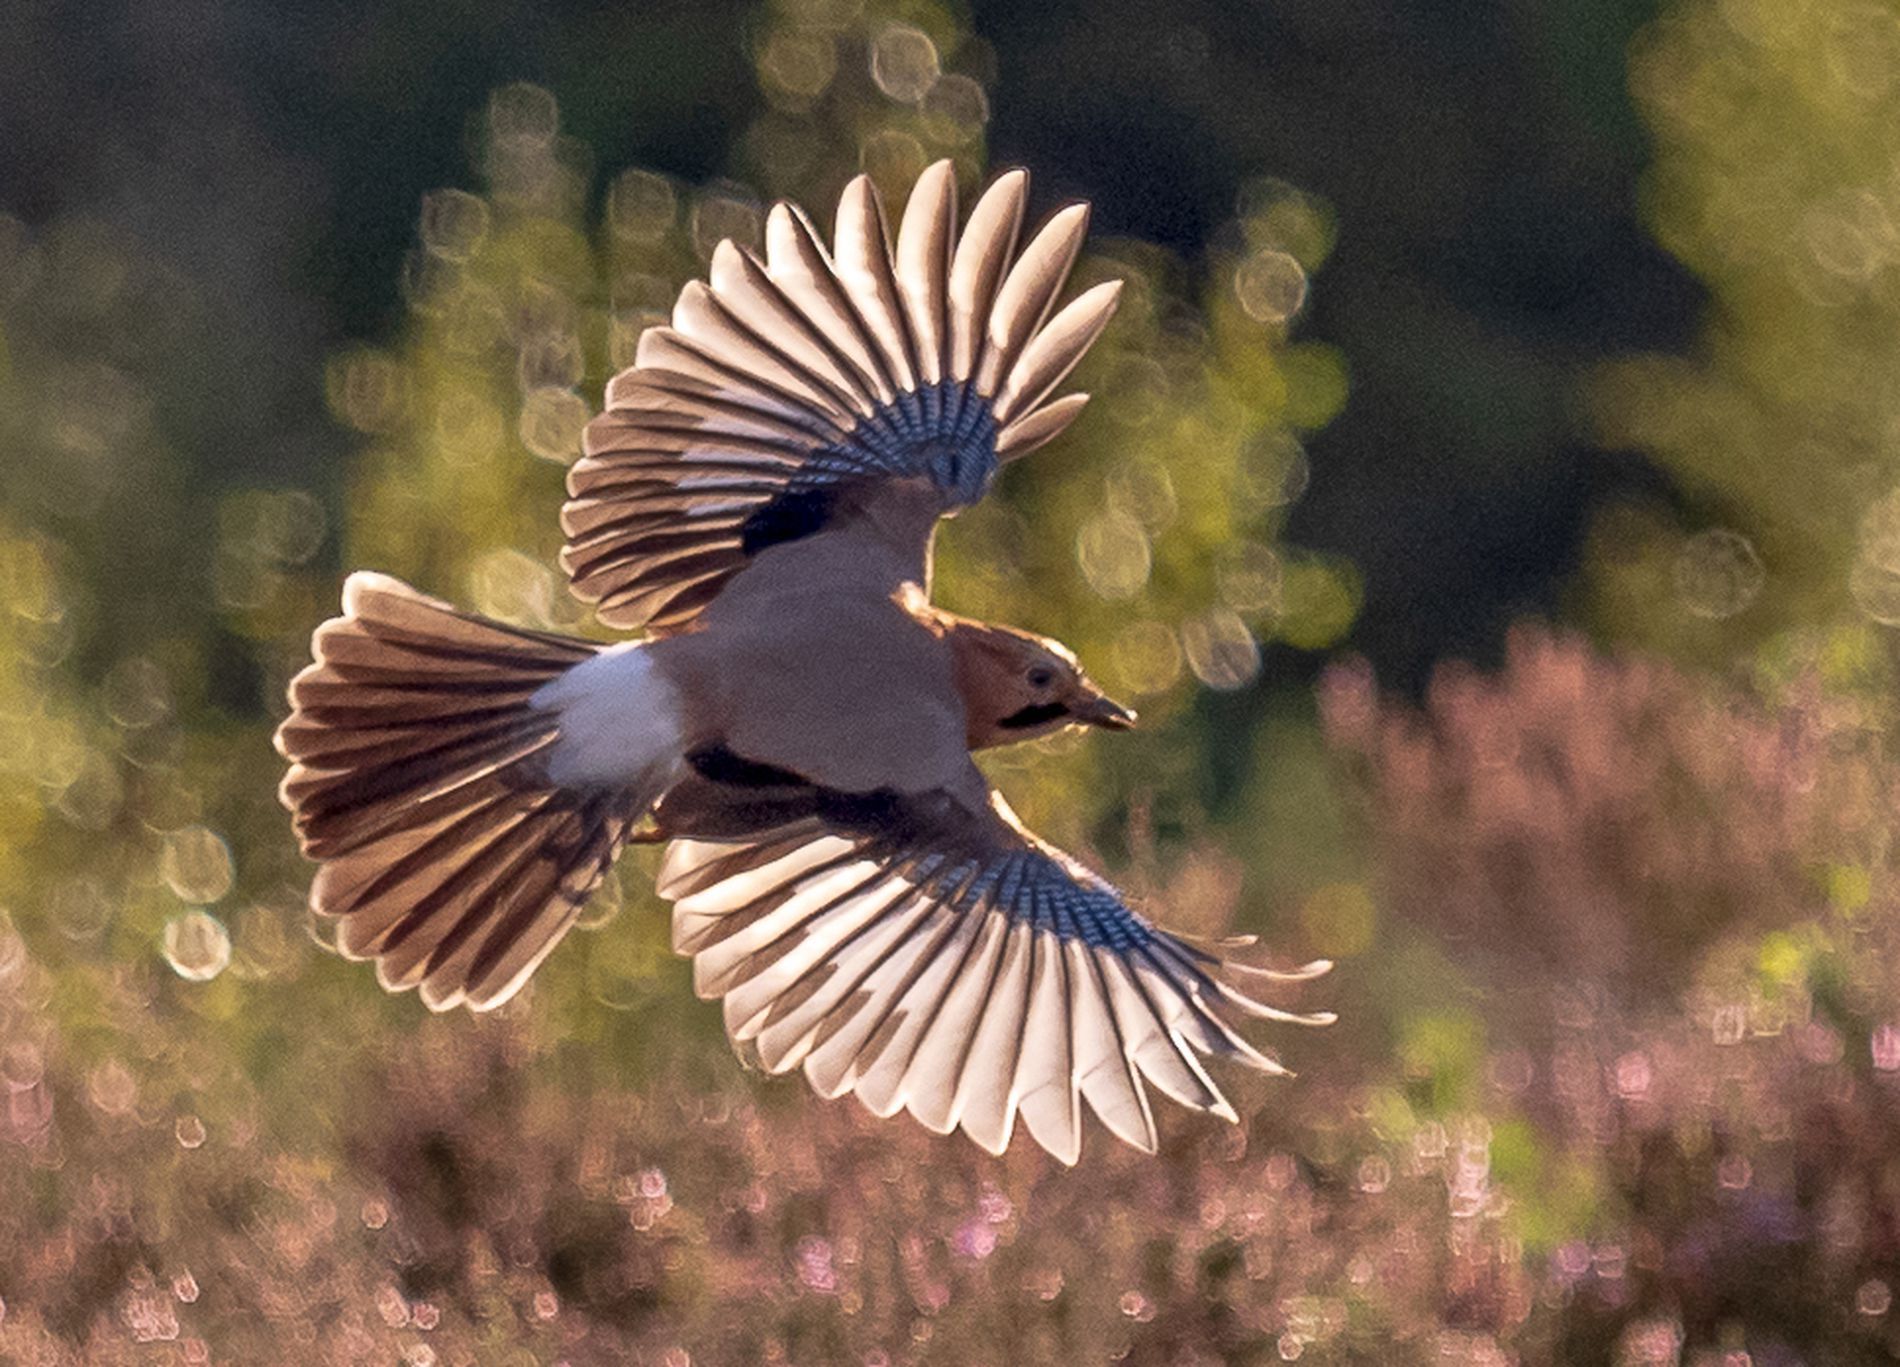
The Blue Jay Bird
A Blue Jay bird, with its wings extended wide, is seen in the image. The blurred background of green and purple creates a perfect isolation of the bird, giving it an elegant touch.
A zoomed-in side profile shot of the Blue Jay bird with its beautiful wings extended, the blurred background creates a sense of isolation, enhancing the shot. The bird's flight is made livelier and more elegant by the black and blue wings, which contrast with the background, evoking a feeling of pure grace.
Labels: Animal, Bird, Jay, Flying, Blue Jay, Bluebird, Background